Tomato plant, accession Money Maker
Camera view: vertical (180 deg); turntable rotation: 240 degrees
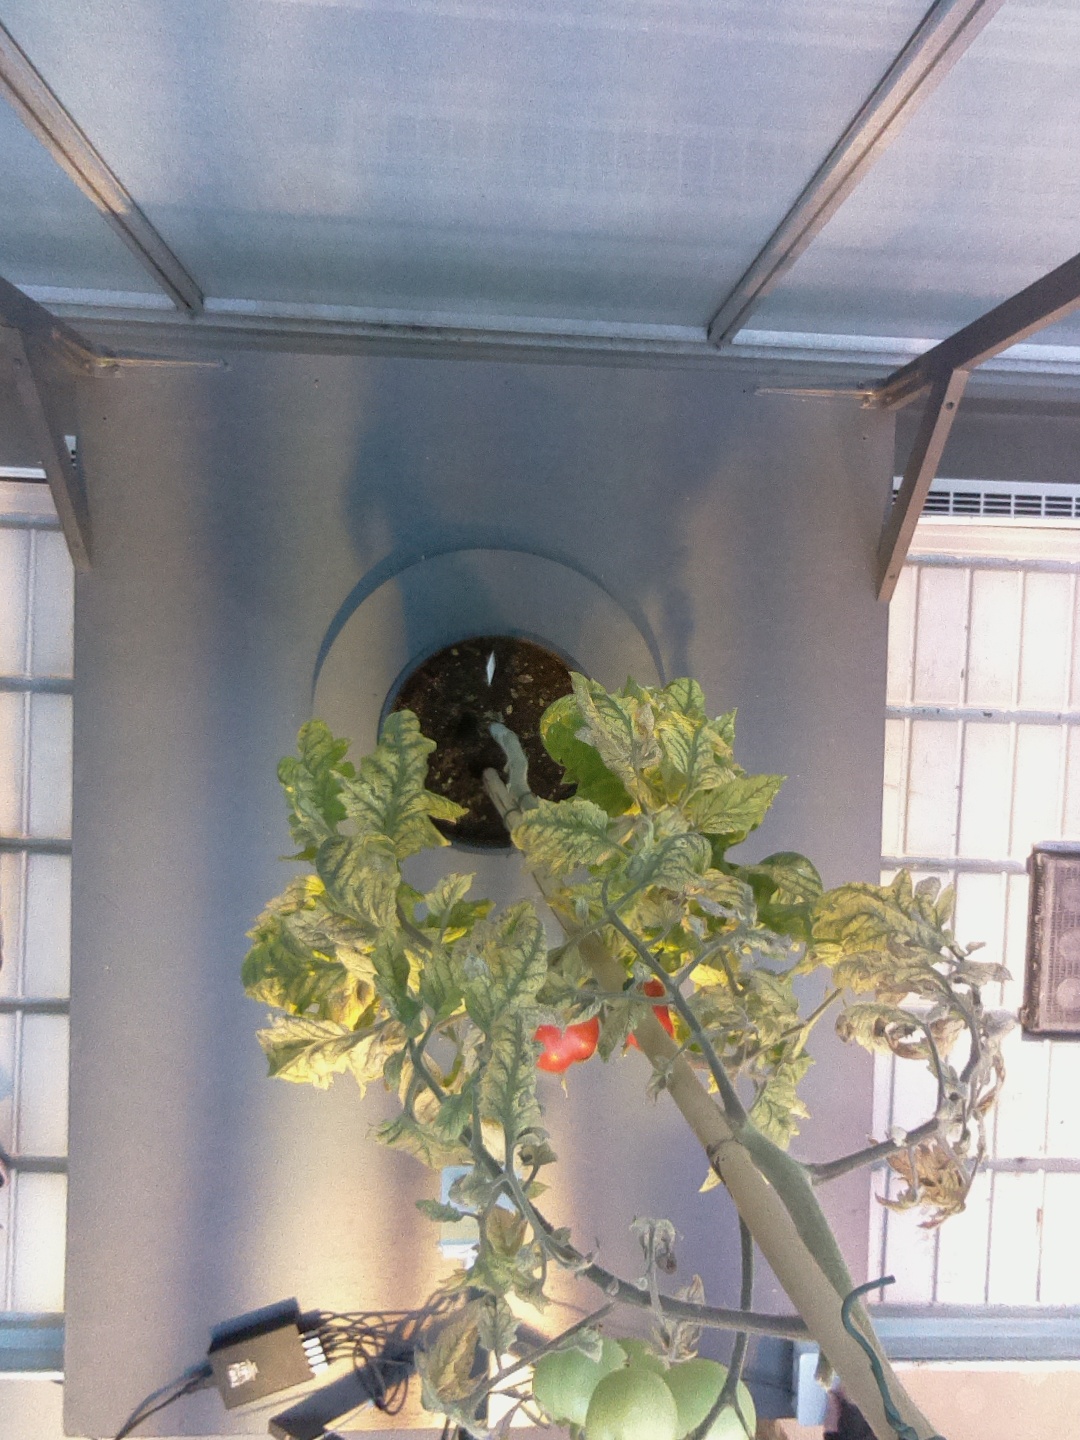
BBCH growth stage 82: 20%-30% of fruits show typical fully ripe color